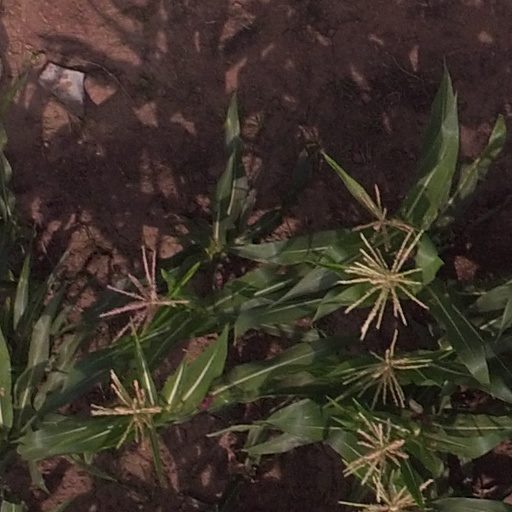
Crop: maize; corn